Finnish Defence Intelligence Agency

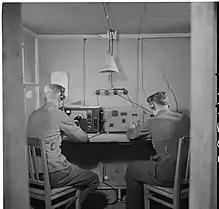
A dugout listening station in Vazhiny along the Svir River during the Continuation War in 1942

Finland's history in signals intelligence (SIGINT) can be traced back to 1927 and the birth of Finnish radio intelligence. On 14 June 1927, Lieutenant Reino Hallamaa was transferred to the Statistics Office of Defence Command, a cover for the military intelligence unit, and ordered to create a radio intelligence capacity for the Finnish Defence Forces. To kickstart the process, Hallamaa studied radio intelligence theory and methods around Europe, recruited mathematicians and Russian translators, procured signal detectors and radio receivers, built listening stations and started exchanging decrypted messages with counterparts, such as Polish intelligence. For example, he visited Germany, Austria, Switzerland, Italy, Czechoslovakia and Poland to examine SIGINT and cryptanalysis capabilities and equipment.